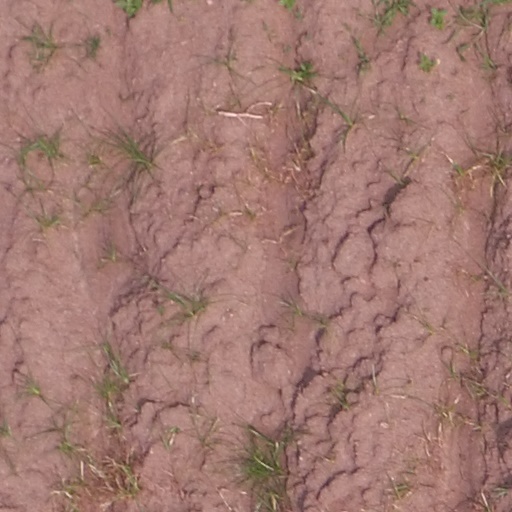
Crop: maize; corn